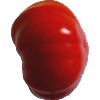
Label: Tomato 3